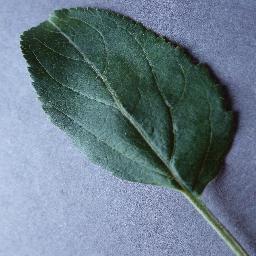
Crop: apple
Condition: healthy